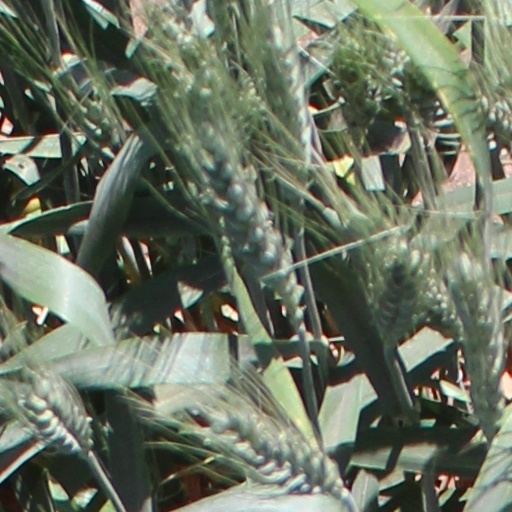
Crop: wheat